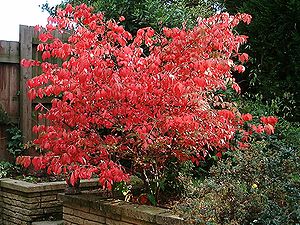
Vingebenved
Vinge-Benved eller brændende tornebusk er en løvfældende busk, der oprindeligt er hjemmehørende i det østlige Asien, nærmere bestemt det centrale og nordlige Kina, Japan og Korea.